Sati (practice)

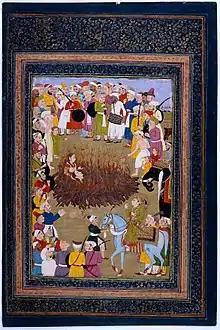
A painting by Mohammad Rizā showing Hindu princess committing Sati against the wishes but with the reluctant approval of Emperor Akbar. In the right foreground, attending the Sati on horseback, is the third son of Akbar, Prince Dāniyāl.

According to Annemarie Schimmel, the Mughal Emperor Akbar I was averse to the practice of Sati; however, he expressed his admiration for "widows who wished to be cremated with their deceased husbands". He was averse to abuse, and in 1582, Akbar issued a decree to prevent any use of compulsion in sati. According to M. Reza Pirbhai, a professor of South Asian and World history, it is unclear if a prohibition on sati was issued by Akbar, and other than a claim of ban by Monserrate upon his insistence, no other primary sources mention an actual ban. Instances of sati continued during and after the era of Akbar.